Graeme MacKenzie

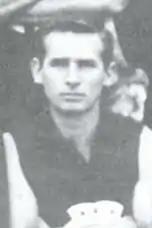
McKenzie in 1962

Graeme MacKenzie (8 March 1935 – 16 September 2016) was an Australian rules footballer who played with Fitzroy in the Victorian Football League.